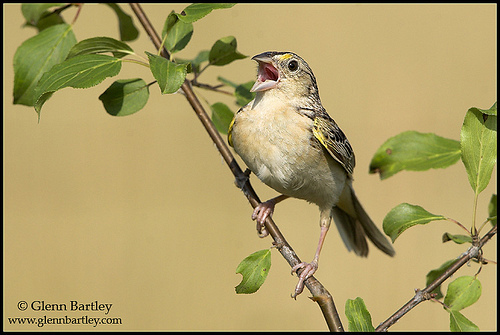
this bird has a white belly, yellow and black feathers and a yellow crown.
a small bird with a larger head, pale breast, with mottled yellow head and wings.
a bird with a white breast, black and yellow wings and large black eyes.
a bird that has a light colored belly, and a yellow eyebrow.
this bird is white with yellow on its back and has a very short beak.
this bird has an wide open bill and a yellowish black wingspan.
this bird has a black crown as well as a white belly
this bird has a medium-length forked tail, has a beige belly and throat and is black/yellow elsewhere, and a sharp bill.
this bird is white with green and has a very short beak.
a small bird with a large white belly, long pink legs, a long tail, striped head and wings, and a pointy beak.
Species: Grasshopper Sparrow